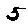
Label: 5